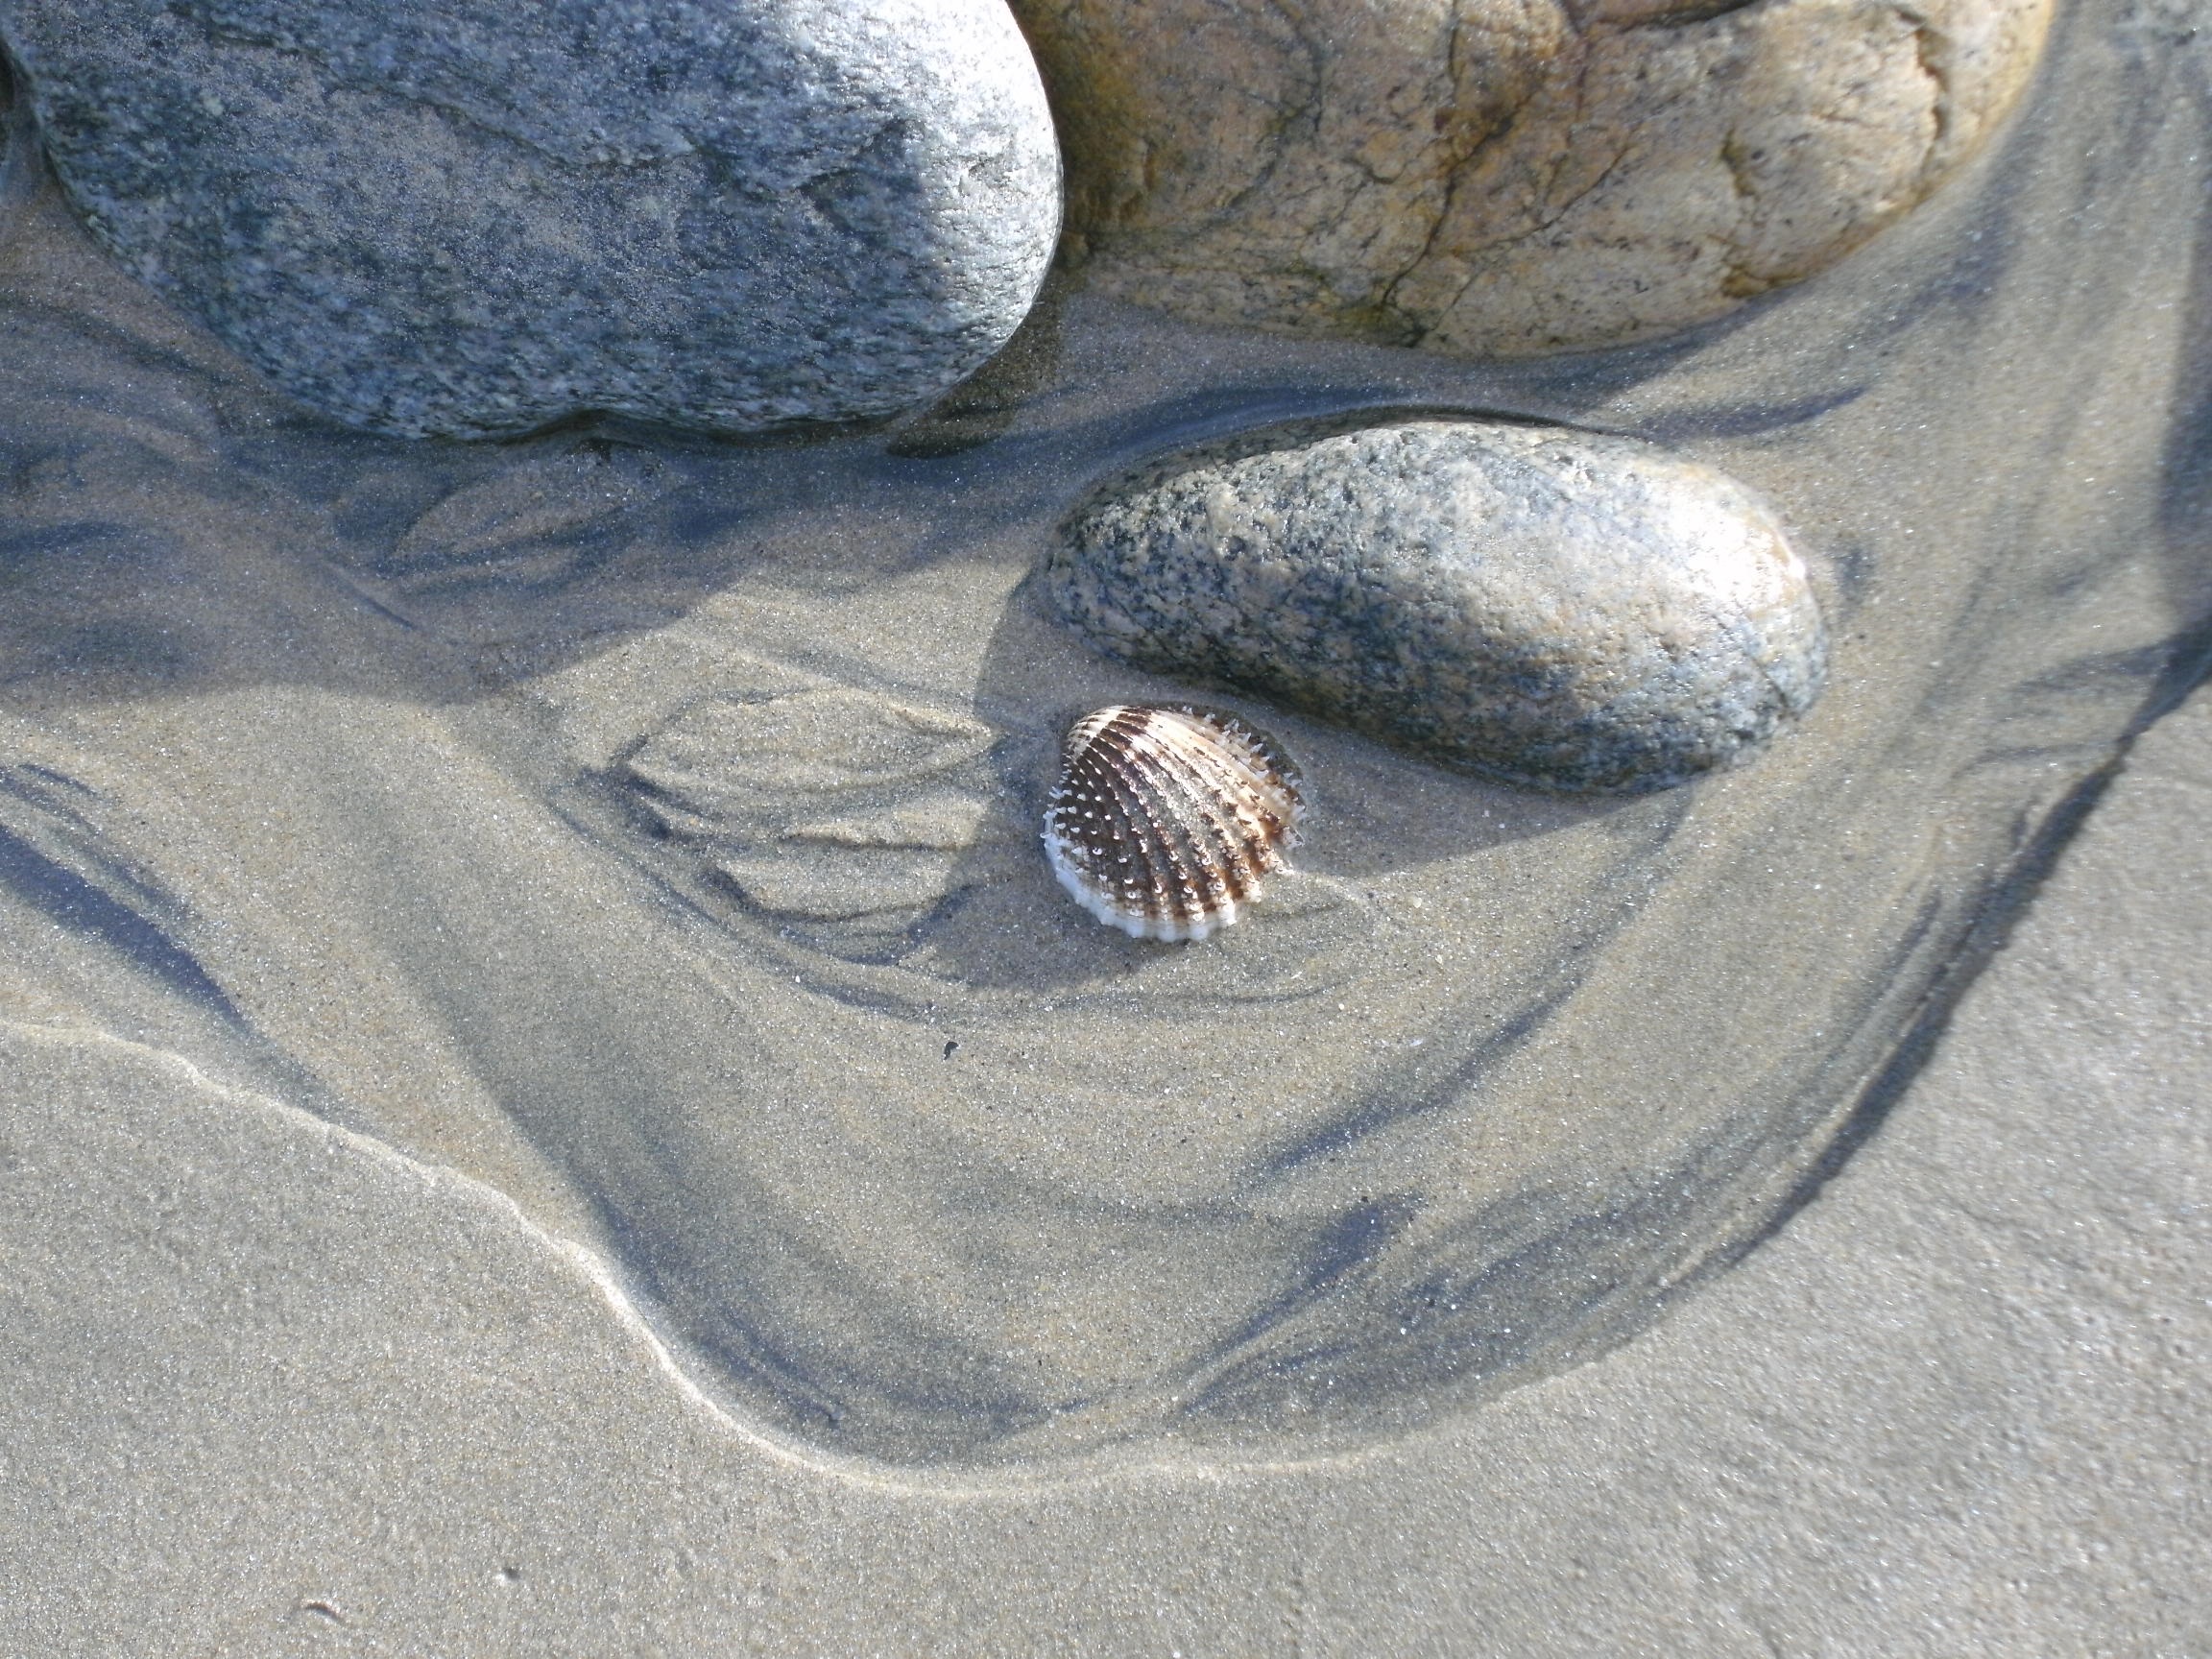
beach, nature, sand, rock, light, pebble, material, stones, mussels